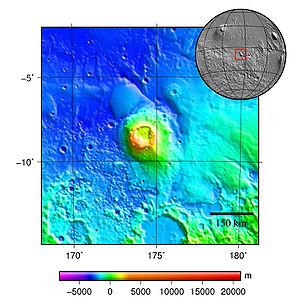
La géologie de Mars, parfois appelée aréologie, recouvre l'étude scientifique de Mars, de ses propriétés physiques, de ses reliefs, de sa composition, de son histoire et de tous les phénomènes qui l'ont affectée ou l'affectent encore.
Le volcanisme de la planète Mars serait apparu il y a près de quatre milliards d'années, à la fin du Noachien après le grand bombardement tardif. Il aurait connu son intensité maximale à l'Hespérien — entre 3,7 et 3,2 Ga selon l'échelle de Hartmann & Neukum — puis se serait progressivement affaibli tout au long de l'Amazonien. Il a produit d'énormes volcans boucliers qui sont les plus grands édifices volcaniques connus du système solaire : le plus large d'entre eux, Alba Mons, a un diamètre d'environ 1 600 km à la base, tandis que le plus gros est Olympus Mons, sur la marge occidentale du renflement de Tharsis, qui atteint 22,5 km de haut de la base au sommet.
Apollinaris Mons, parfois appelé Apollinaris Patera bien que ce nom ne se réfère stricto sensu qu'à sa caldeira sommitale, est un volcan situé sur la planète Mars par 9,3° S et 174,4° E dans le quadrangle d'Aeolis, à la frontière géologique matérialisant la dichotomie crustale martienne. Large de 295 km, il culmine à un peu plus de 3 000 m d'altitude au-dessus du niveau de référence martien et d'environ 5 500 m au-dessus d'Elysium Planitia. Ce volcan possède une caldeira à deux niveaux d'environ 85 km de diamètre et de l'ordre de 1 500 m de profondeur.